Bodysgallen Hall

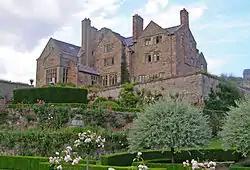

Bodysgallen Hall is a manor house in Conwy county borough, north Wales, near the village of Llanrhos. Since 2008 the house has been owned by the National Trust. It is a Grade I listed building, currently used as a hotel. This listed historical building derives primarily from the 17th century, and has several later additions. Bodysgallen was constructed as a tower house in the Middle Ages to serve as defensive support for nearby Conwy Castle. According to tradition, the site of Bodysgallen was the 5th century AD stronghold of Cadwallon Lawhir, King of Gwynedd, who had wide-ranging exploits as far as Northumberland.